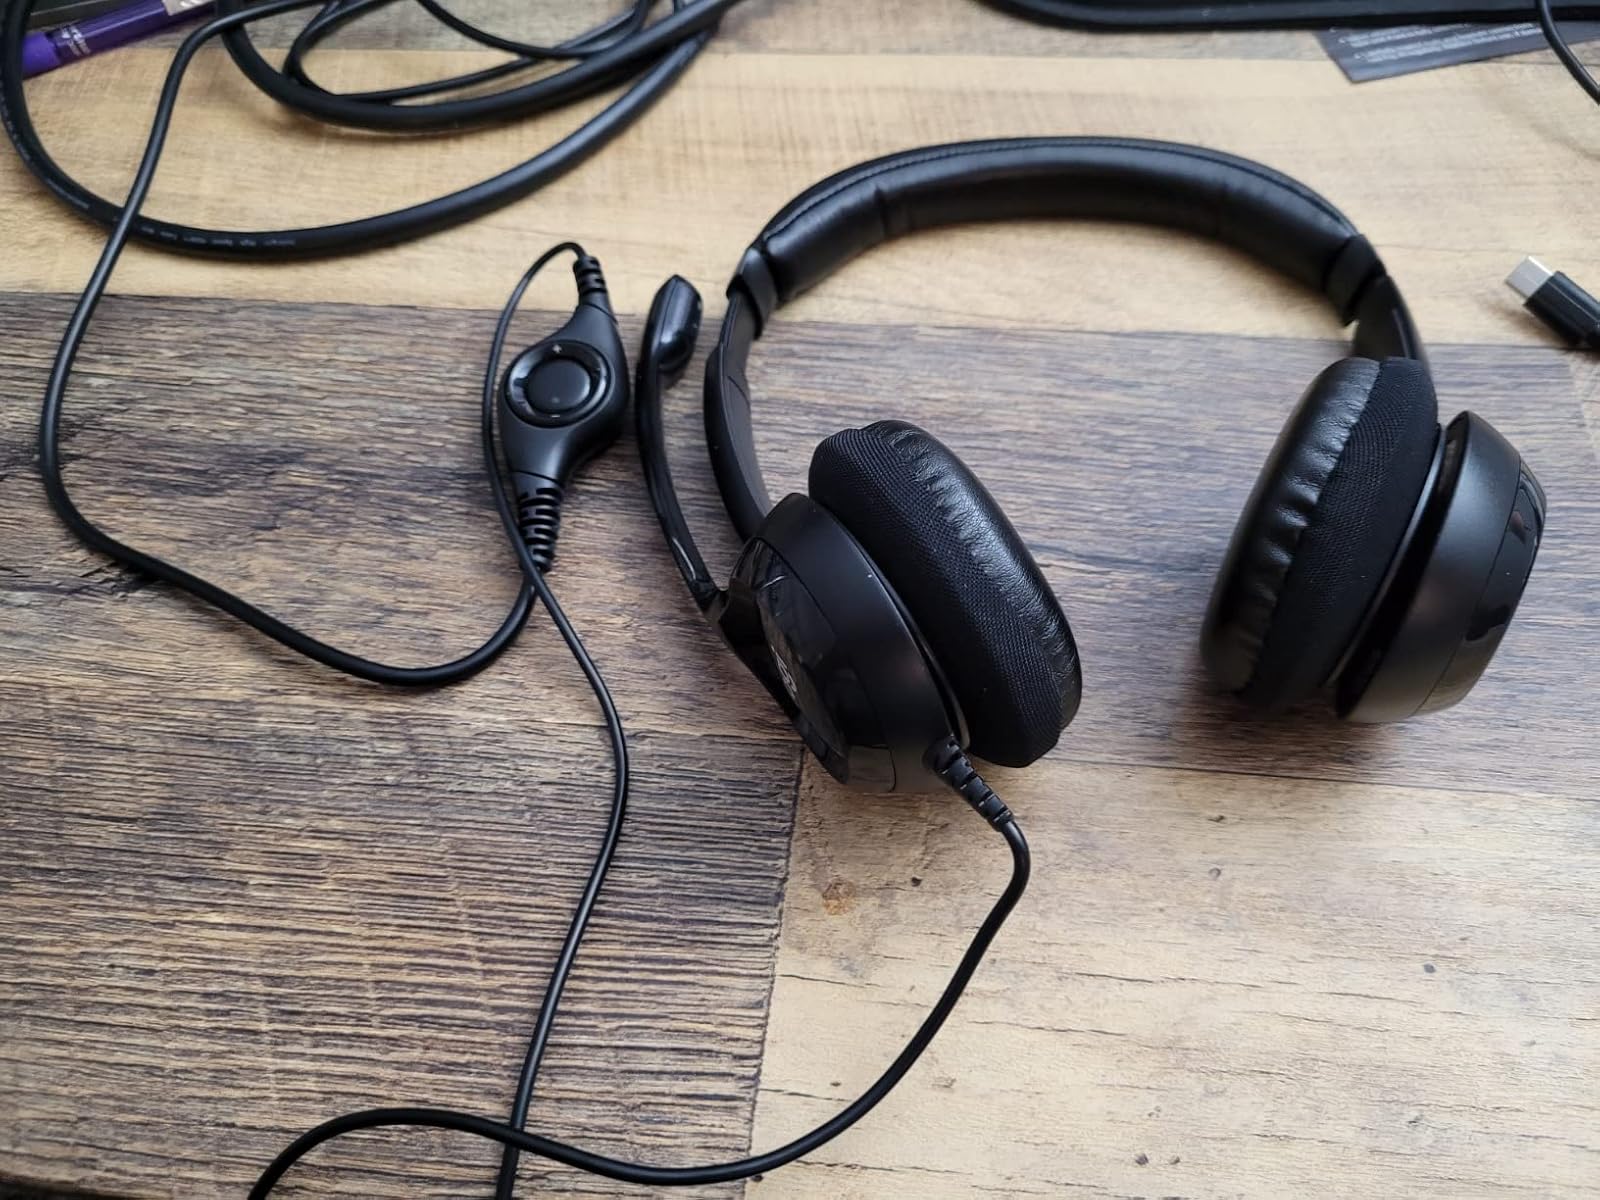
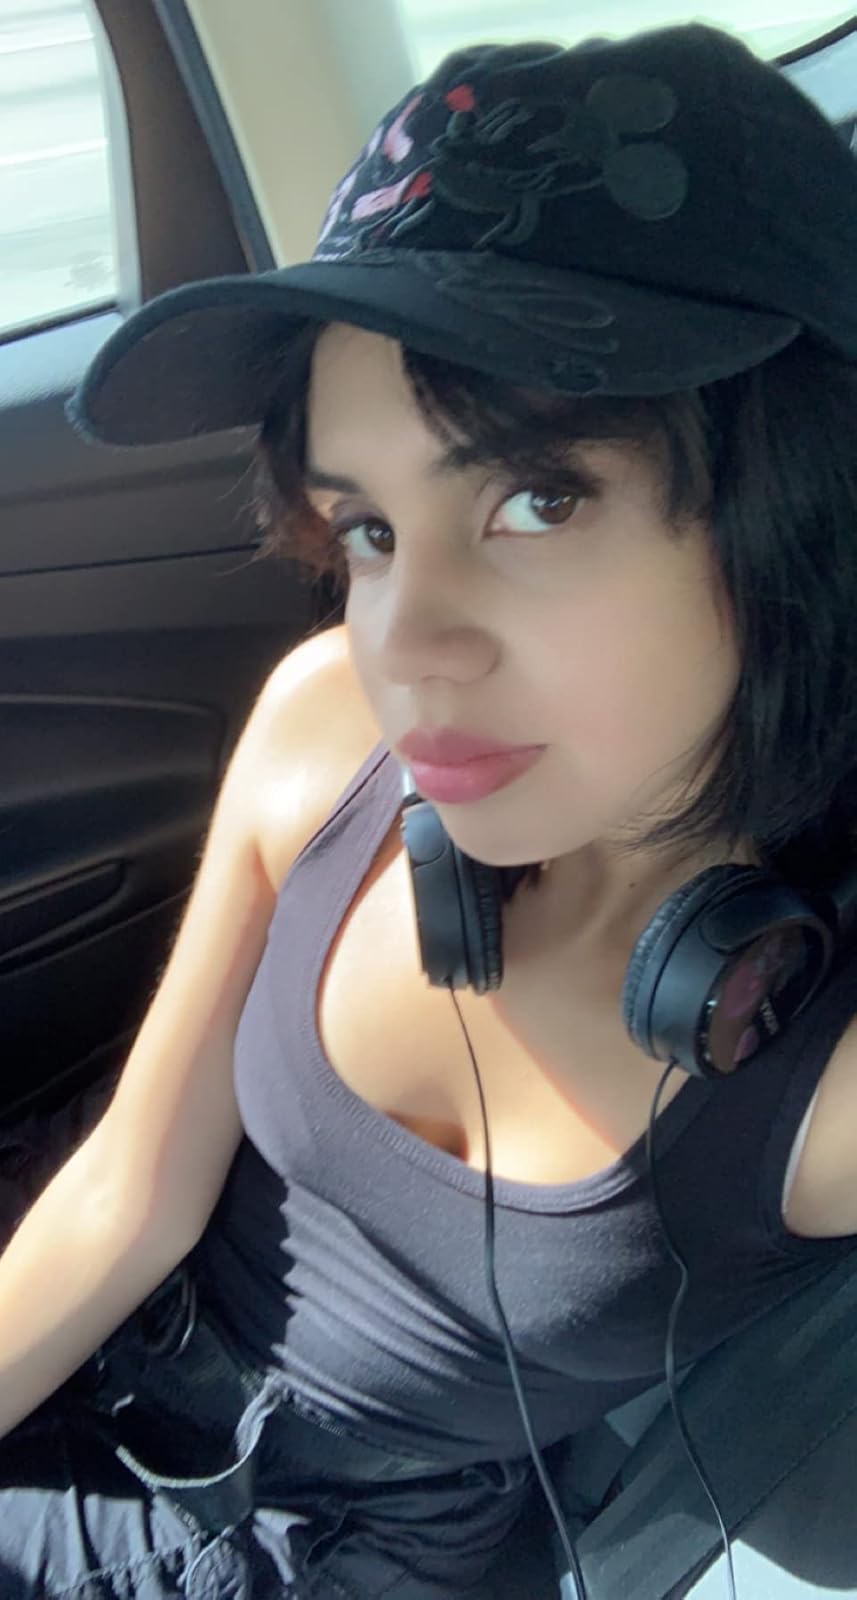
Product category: headphones
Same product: no